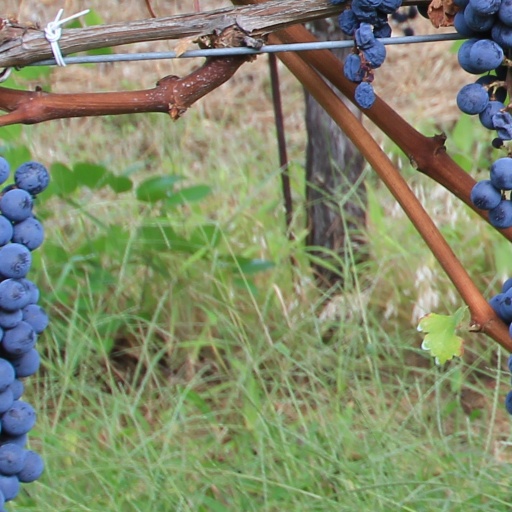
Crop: grape